Matt Joyce (baseball)

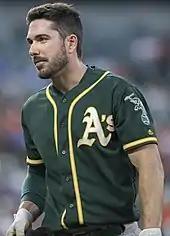
Joyce with Oakland in 2017

Joyce signed a two-year, $11 million deal with the Oakland Athletics on November 30, 2016. He had an uneven start to the season, batting around .200 until the start of June, at which point he improved to a .250 average and a .429 on-base percentage. On June 4, Joyce hit a grand slam against Shawn Kelley in the ninth inning of a game against the Washington Nationals. Although Joyce's hit helped the Athletics to rally, they were unable to complete the comeback, and lost the game 11–10. Although his offensive performance was strong, Joyce struggled in the outfield; his .973 fielding percentage was the lowest for any Athletics outfielder since Chris Singleton in 2003, and his seven errors were the most by any Oakland right fielder since Ruben Sierra in 1994. Most egregiously, on May 28, Joyce committed an error that allowed the New York Yankees to load the bases, paving the way for slugger Aaron Judge's first career grand slam.